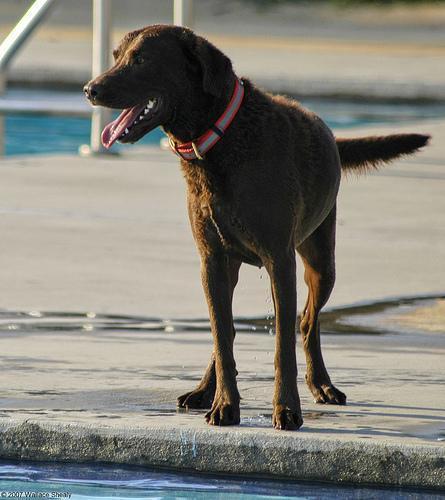
Chesapeake_Bay_retriever